Donald Mackay (anti-drugs campaigner)

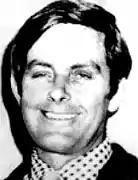

Donald Bruce Mackay (13 September 1933 – 15 July 1977) was an Australian businessman and anti-drug campaigner. He disappeared in 1977, but his body has never been found. In 1986, James Bazley was convicted for his murder.